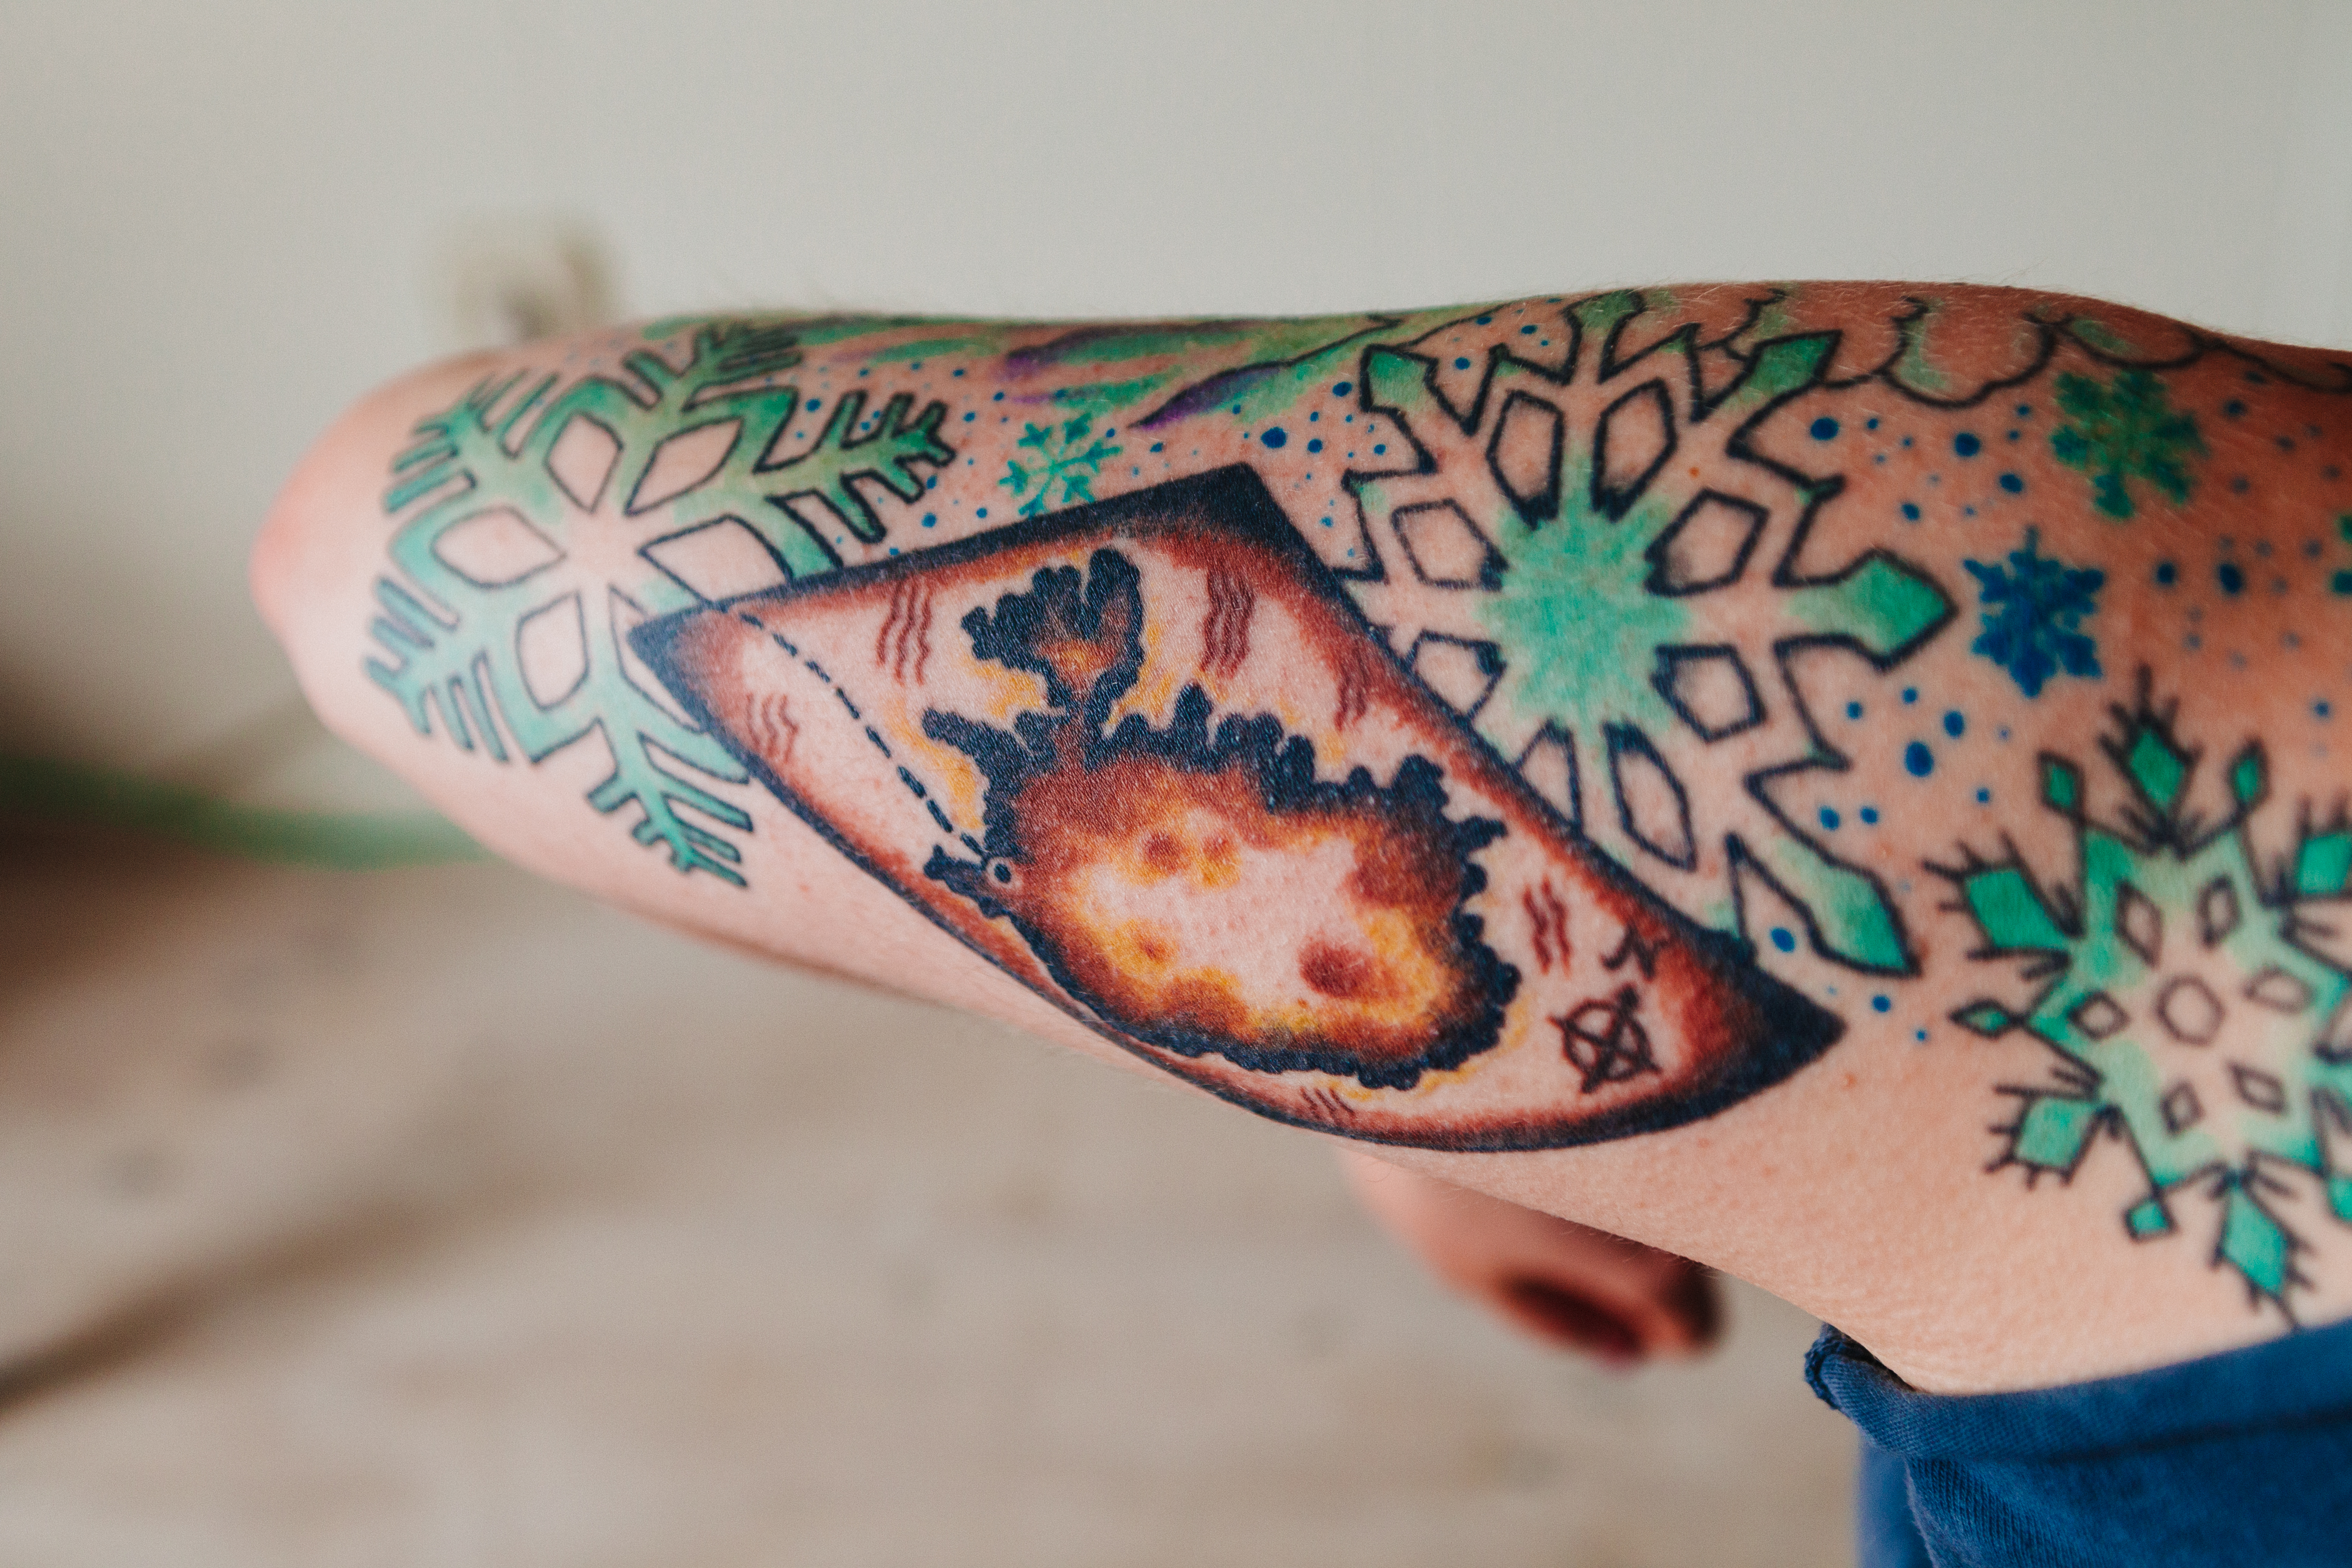
hand, person, creative, leg, pattern, finger, tattoo, iceland, arm, nail, painting, chest, human body, art, creativity, design, mehndi